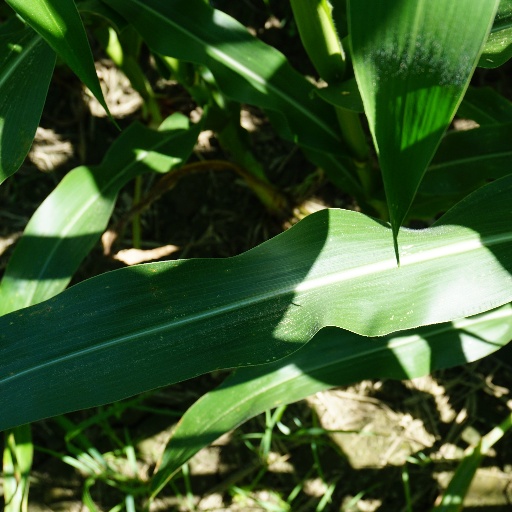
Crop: maize; corn